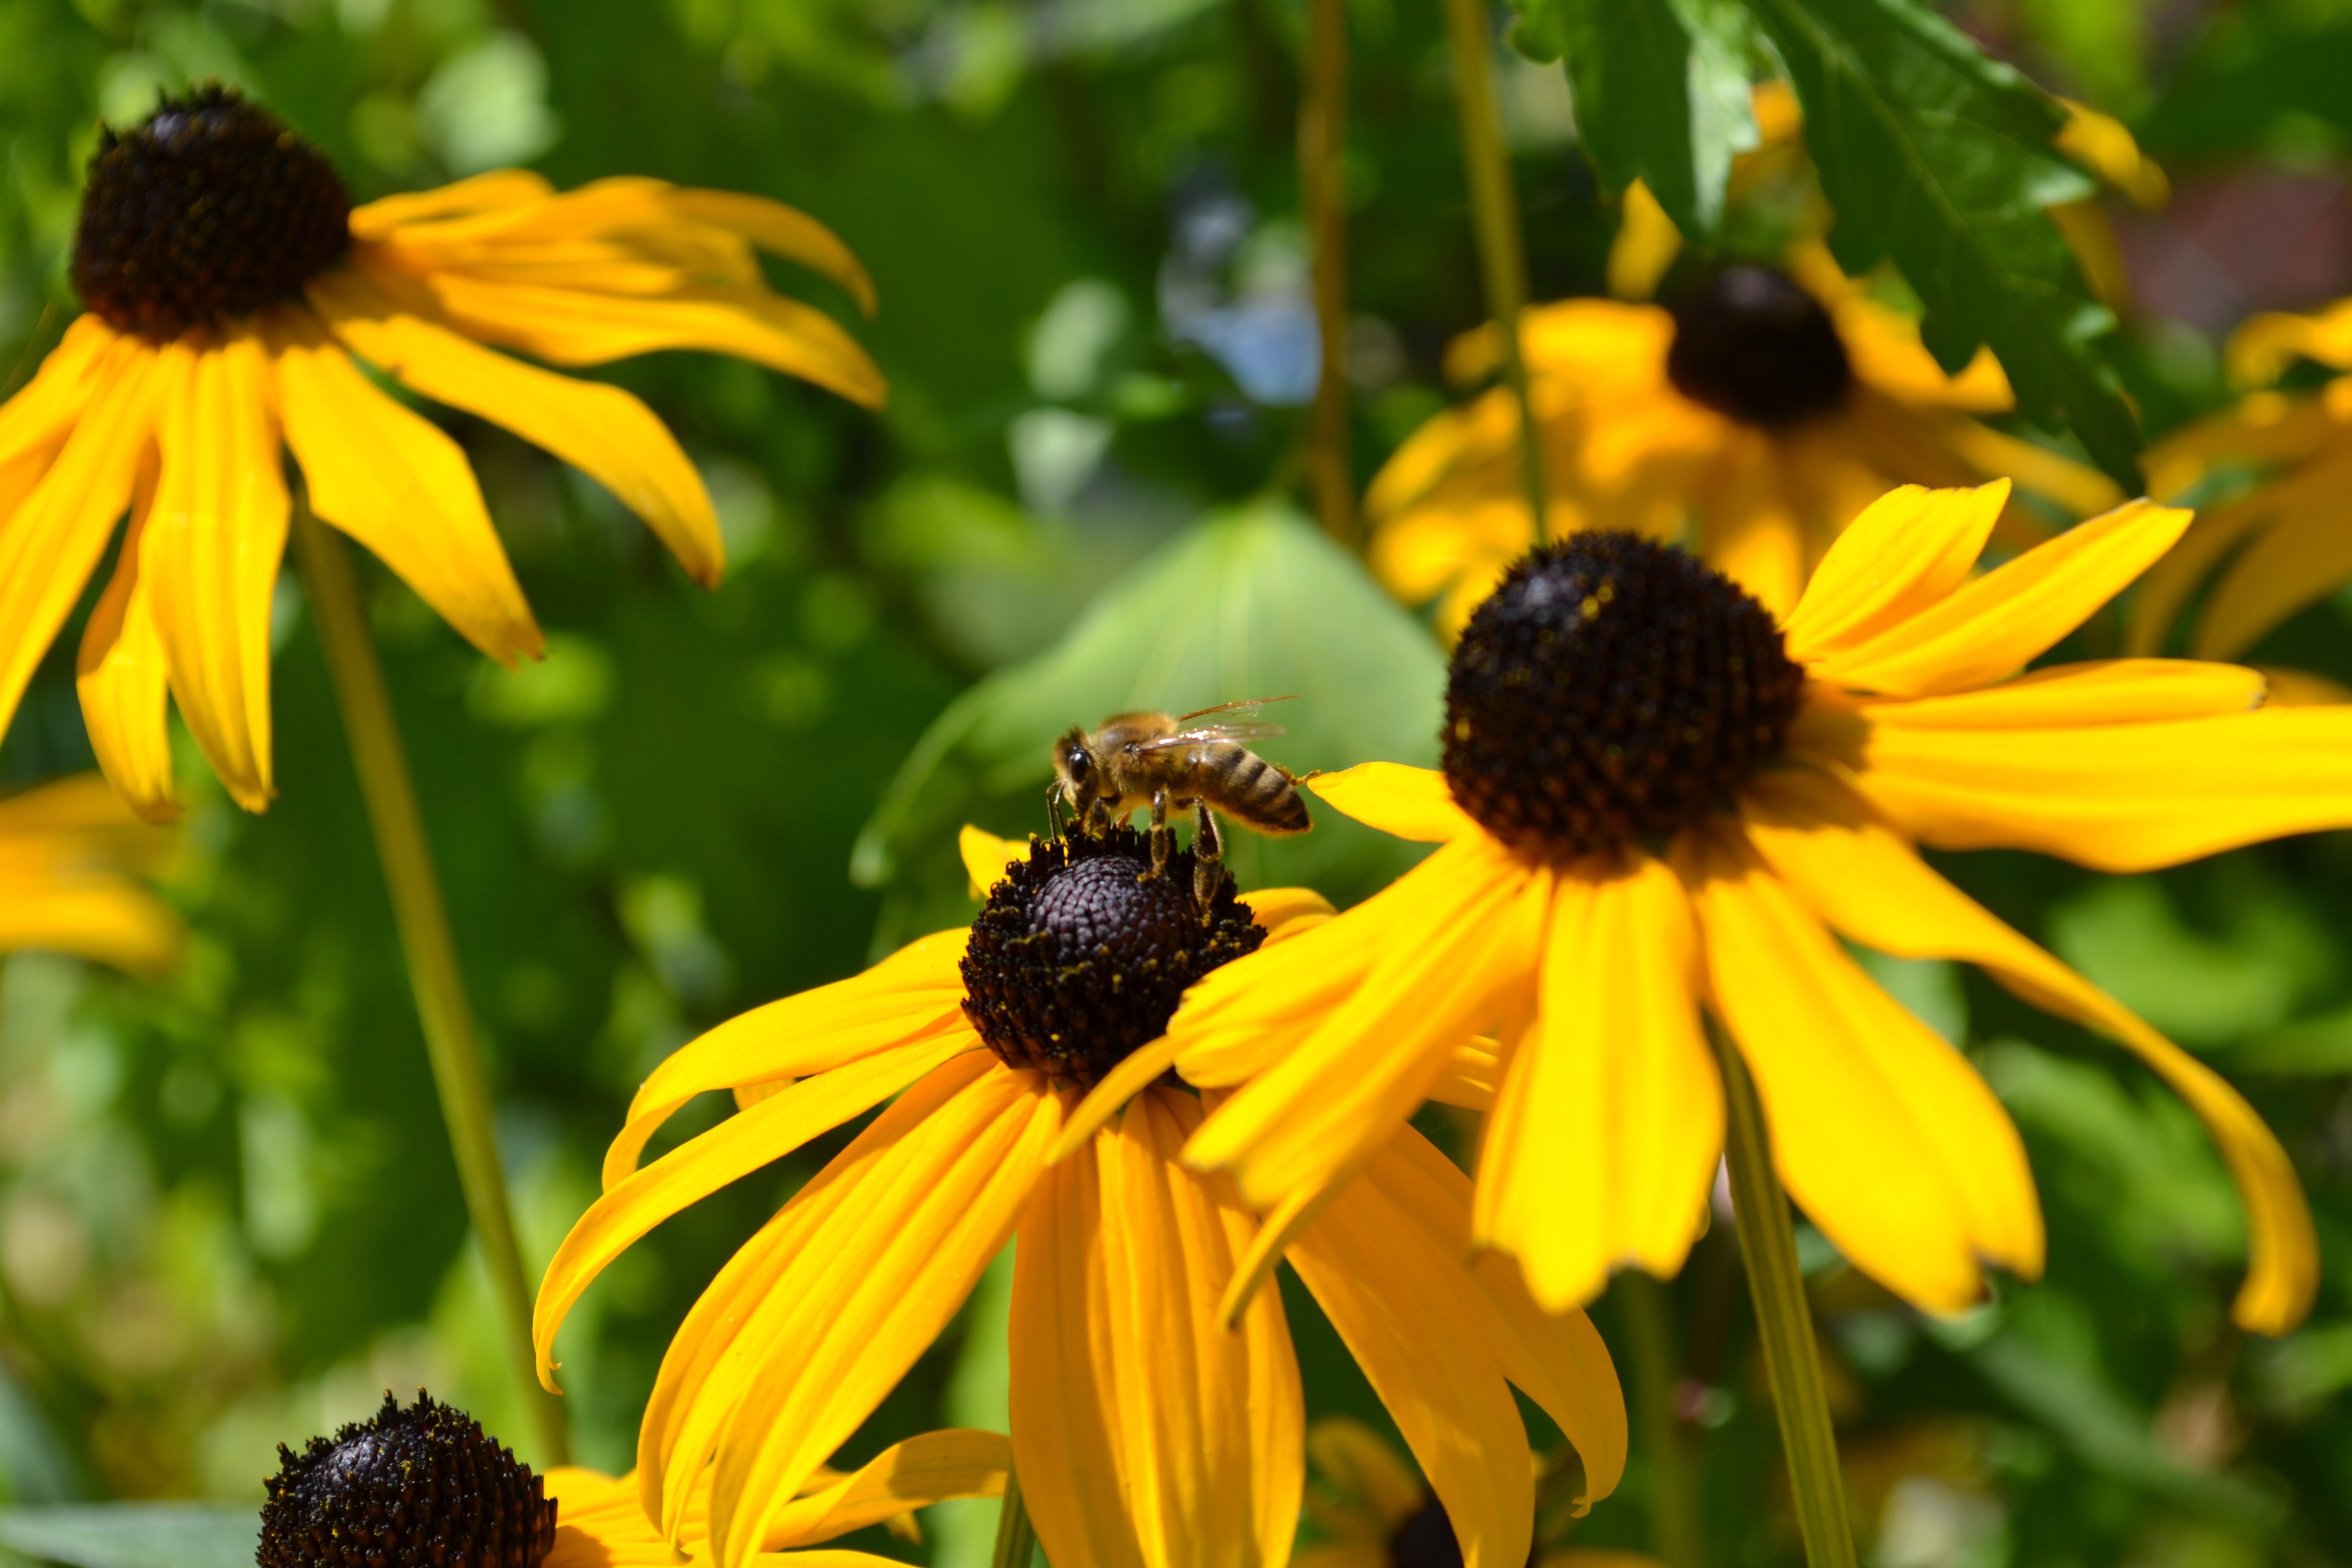
nature, plant, meadow, flower, petal, wildlife, pollen, green, insect, autumn, botany, yellow, garden, flora, fauna, invertebrate, wildflower, flowers, close up, bed, bee, bumblebee, nectar, macro photography, garden plant, honey bee, daisy family, pollinator, yellow green, land plant, membrane winged insect